Scotland in the modern era

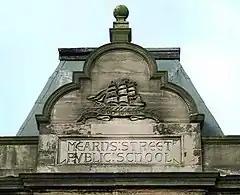
The Mearns Street Public School built for the Greenock Burgh School Board still bears its name

Scotland was already one of the most urbanised societies in Europe by 1800. The industrial belt ran across the country from southwest to northeast; by 1900 the four industrialised counties of Lanarkshire, Renfrewshire, Dunbartonshire, and Ayrshire contained 44 per cent of the population. Glasgow and the River Clyde became a major shipbuilding centre. Glasgow became one of the largest cities in the world, and known as "the Second City of the Empire" after London. Shipbuilding on Clydeside (the river Clyde through Glasgow and other points) began when the first small yards were opened in 1712 at the Scott family's shipyard at Greenock. After 1860 the Clydeside shipyards specialised in steamships made of iron (after 1870, made of steel), which rapidly replaced the wooden sailing vessels of both the merchant fleets and the battle fleets of the world. It became the world's pre-eminent shipbuilding centre. "Clydebuilt" became an industry benchmark of quality, and the river's shipyards were given contracts for warships, as well as prestigious liners. It reached its peak in the years 1900–18, with an output of 370 ships completed in 1913, and even more during the First World War.